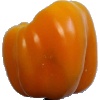
Label: yellow_pepper